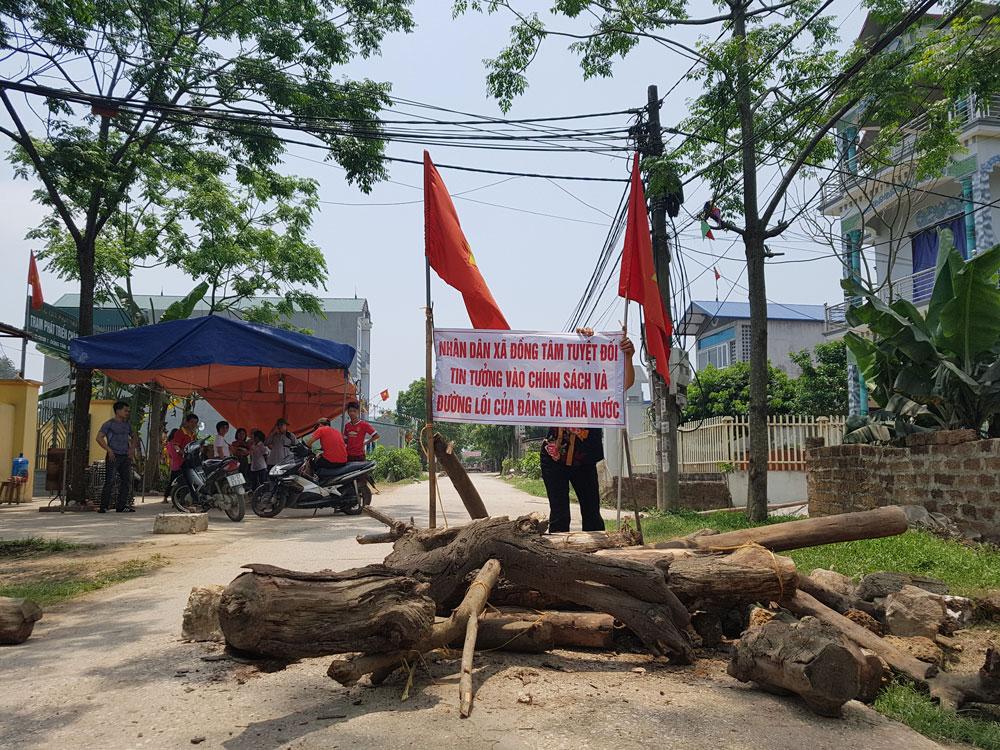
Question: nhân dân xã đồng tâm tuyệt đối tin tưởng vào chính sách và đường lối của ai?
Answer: nhân dân xã đồng tâm tuyệt đối tin tưởng vào chính sách và đường lối của đảng và nhà nước